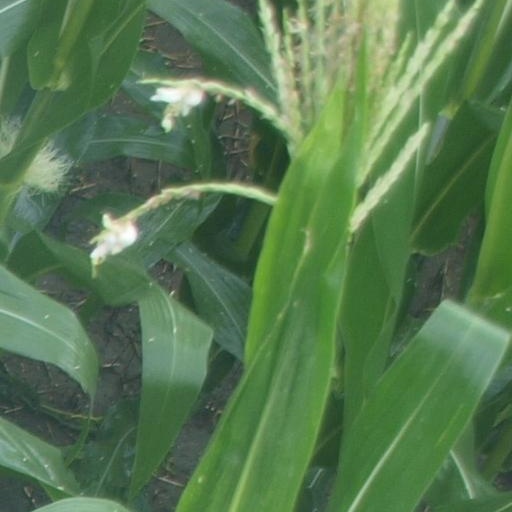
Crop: maize; corn